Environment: lab
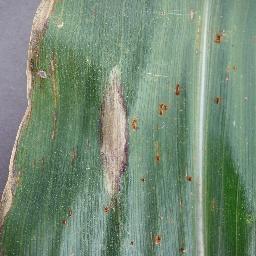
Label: northern_corn_leaf_blight